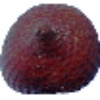
Label: salak